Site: brandenburg
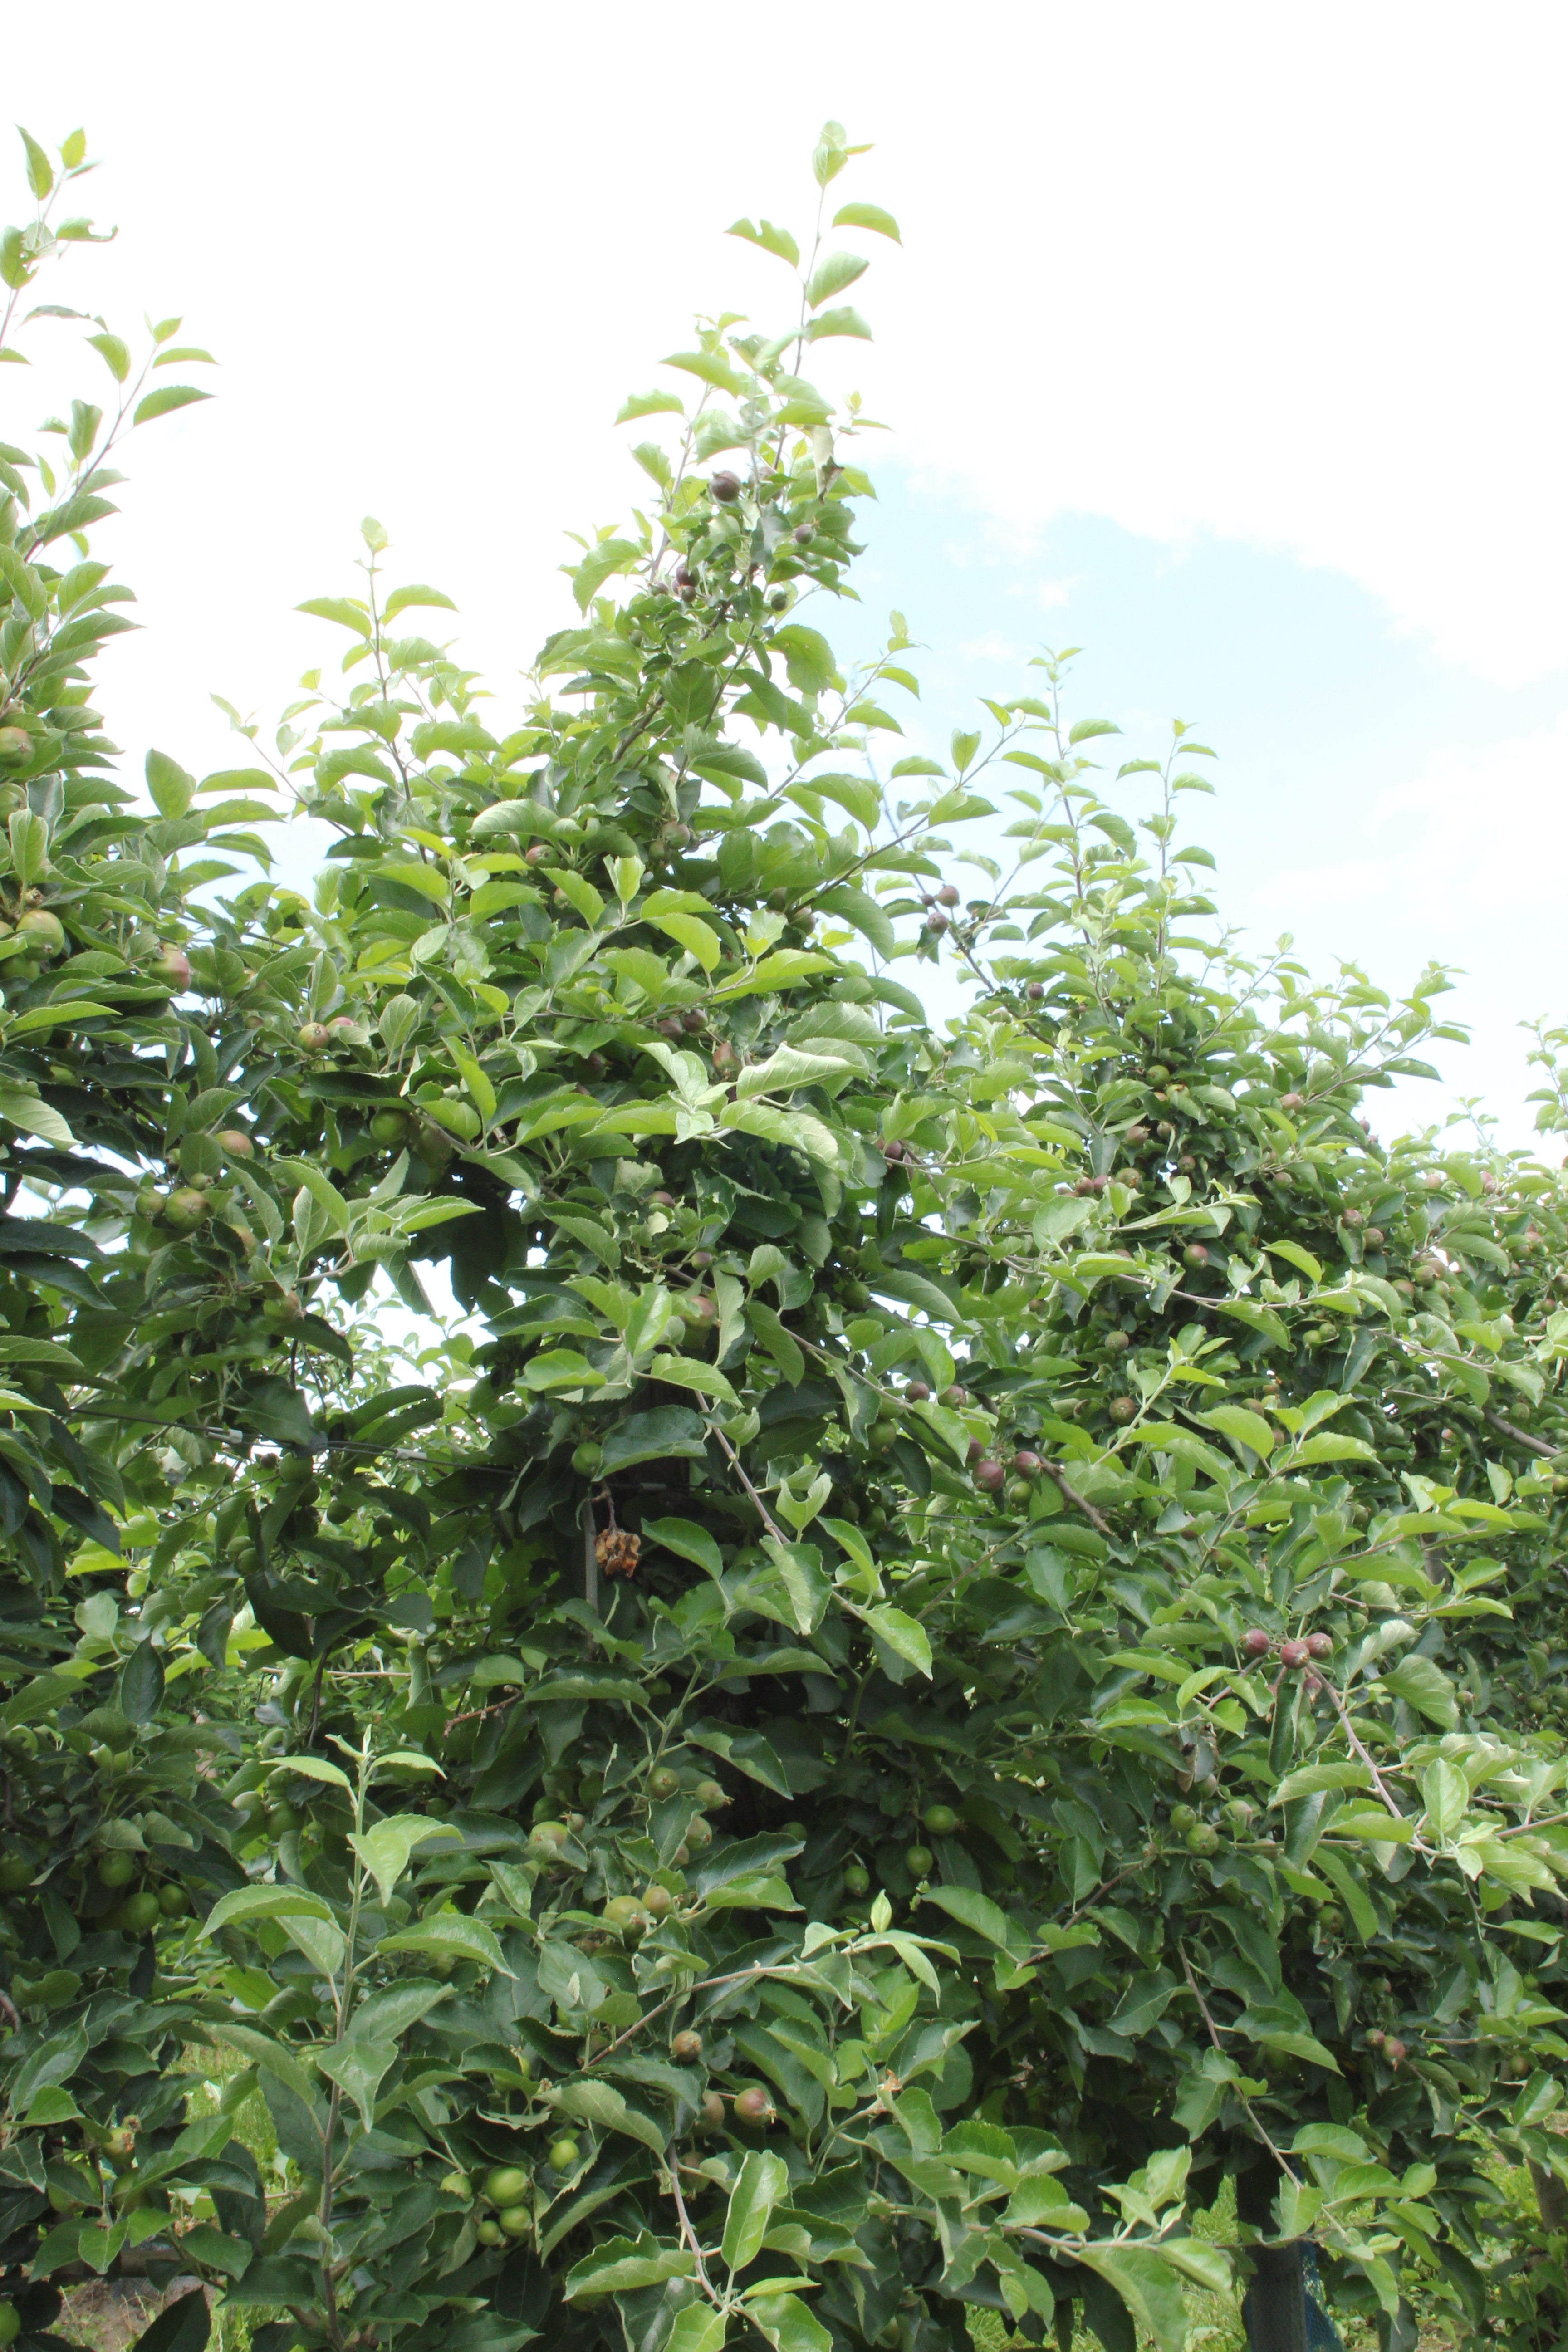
Growth stage (BBCH 73): Development of fruit